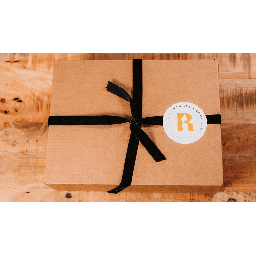
Label: cardboard